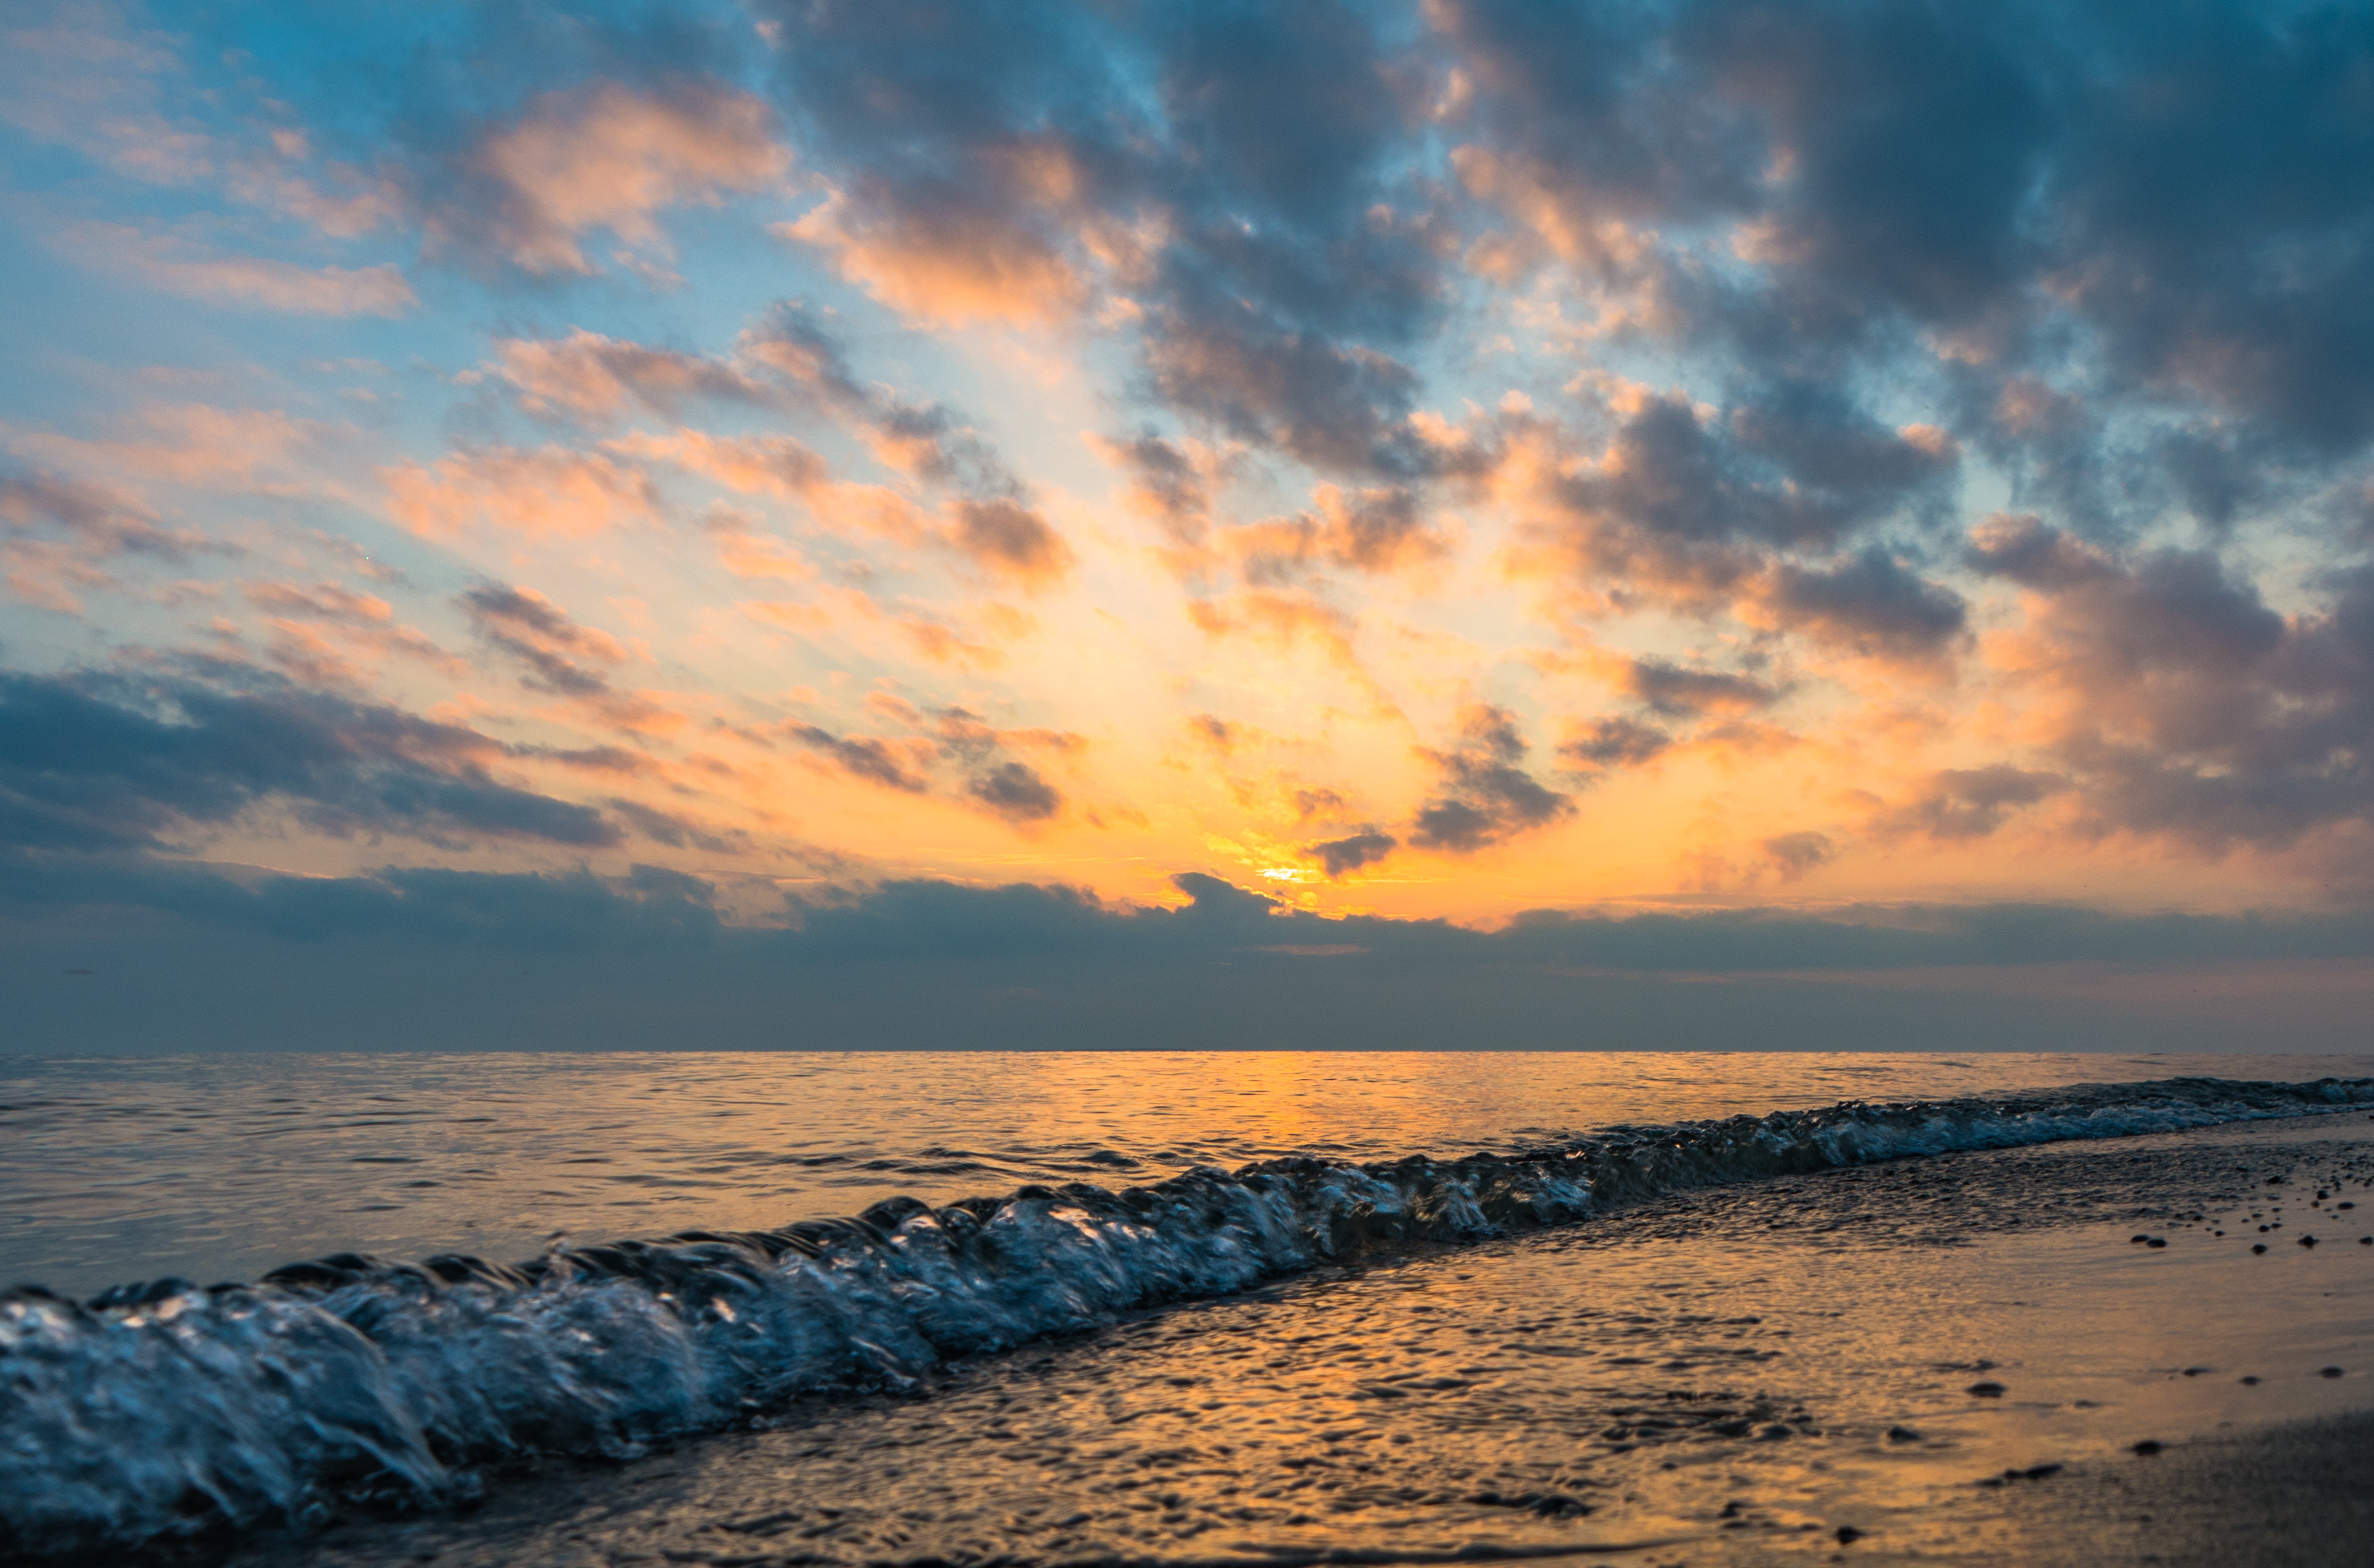
beach, landscape, sea, coast, water, nature, outdoor, sand, ocean, horizon, person, cloud, sky, sun, sunrise, sunset, sunlight, morning, shore, wave, dawn, summer, vacation, travel, dusk, evening, golden, relax, paradise, tranquil, tropical, community, peaceful, peace, holiday, calm, serene, island, blue, tourism, lifestyle, spiritual, body of water, life, sunny, clouds, relaxation, happy, happiness, resort, conceptual, afterglow, mediate, succeed, meteorological phenomenon, inspire, motivate, wind wave